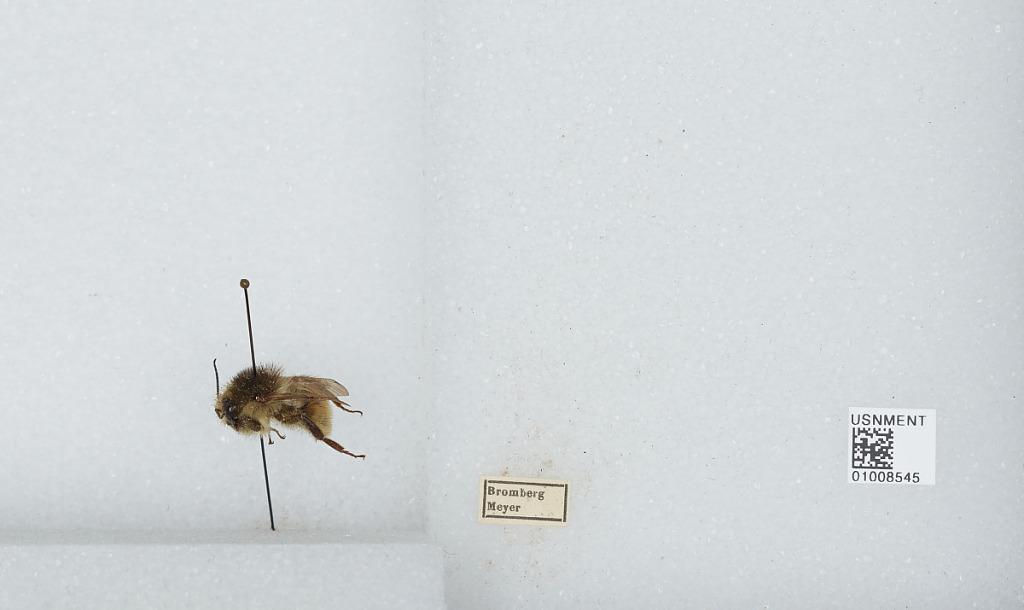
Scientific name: Bombus (Thoracobombus) humilis Illiger
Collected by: Meyer
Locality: Bromberg